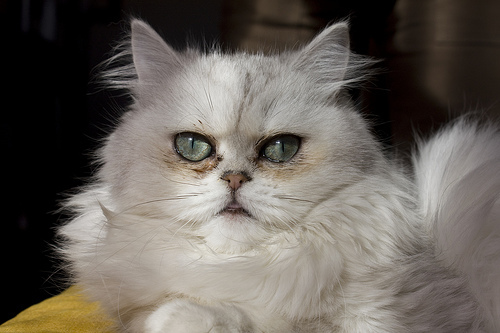
Animal: cat
Breed: Persian